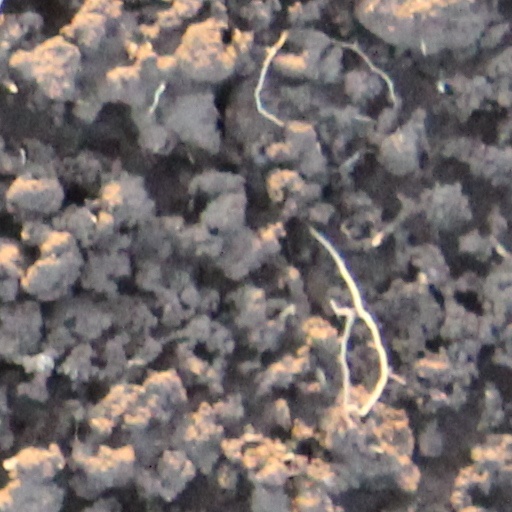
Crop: wheat